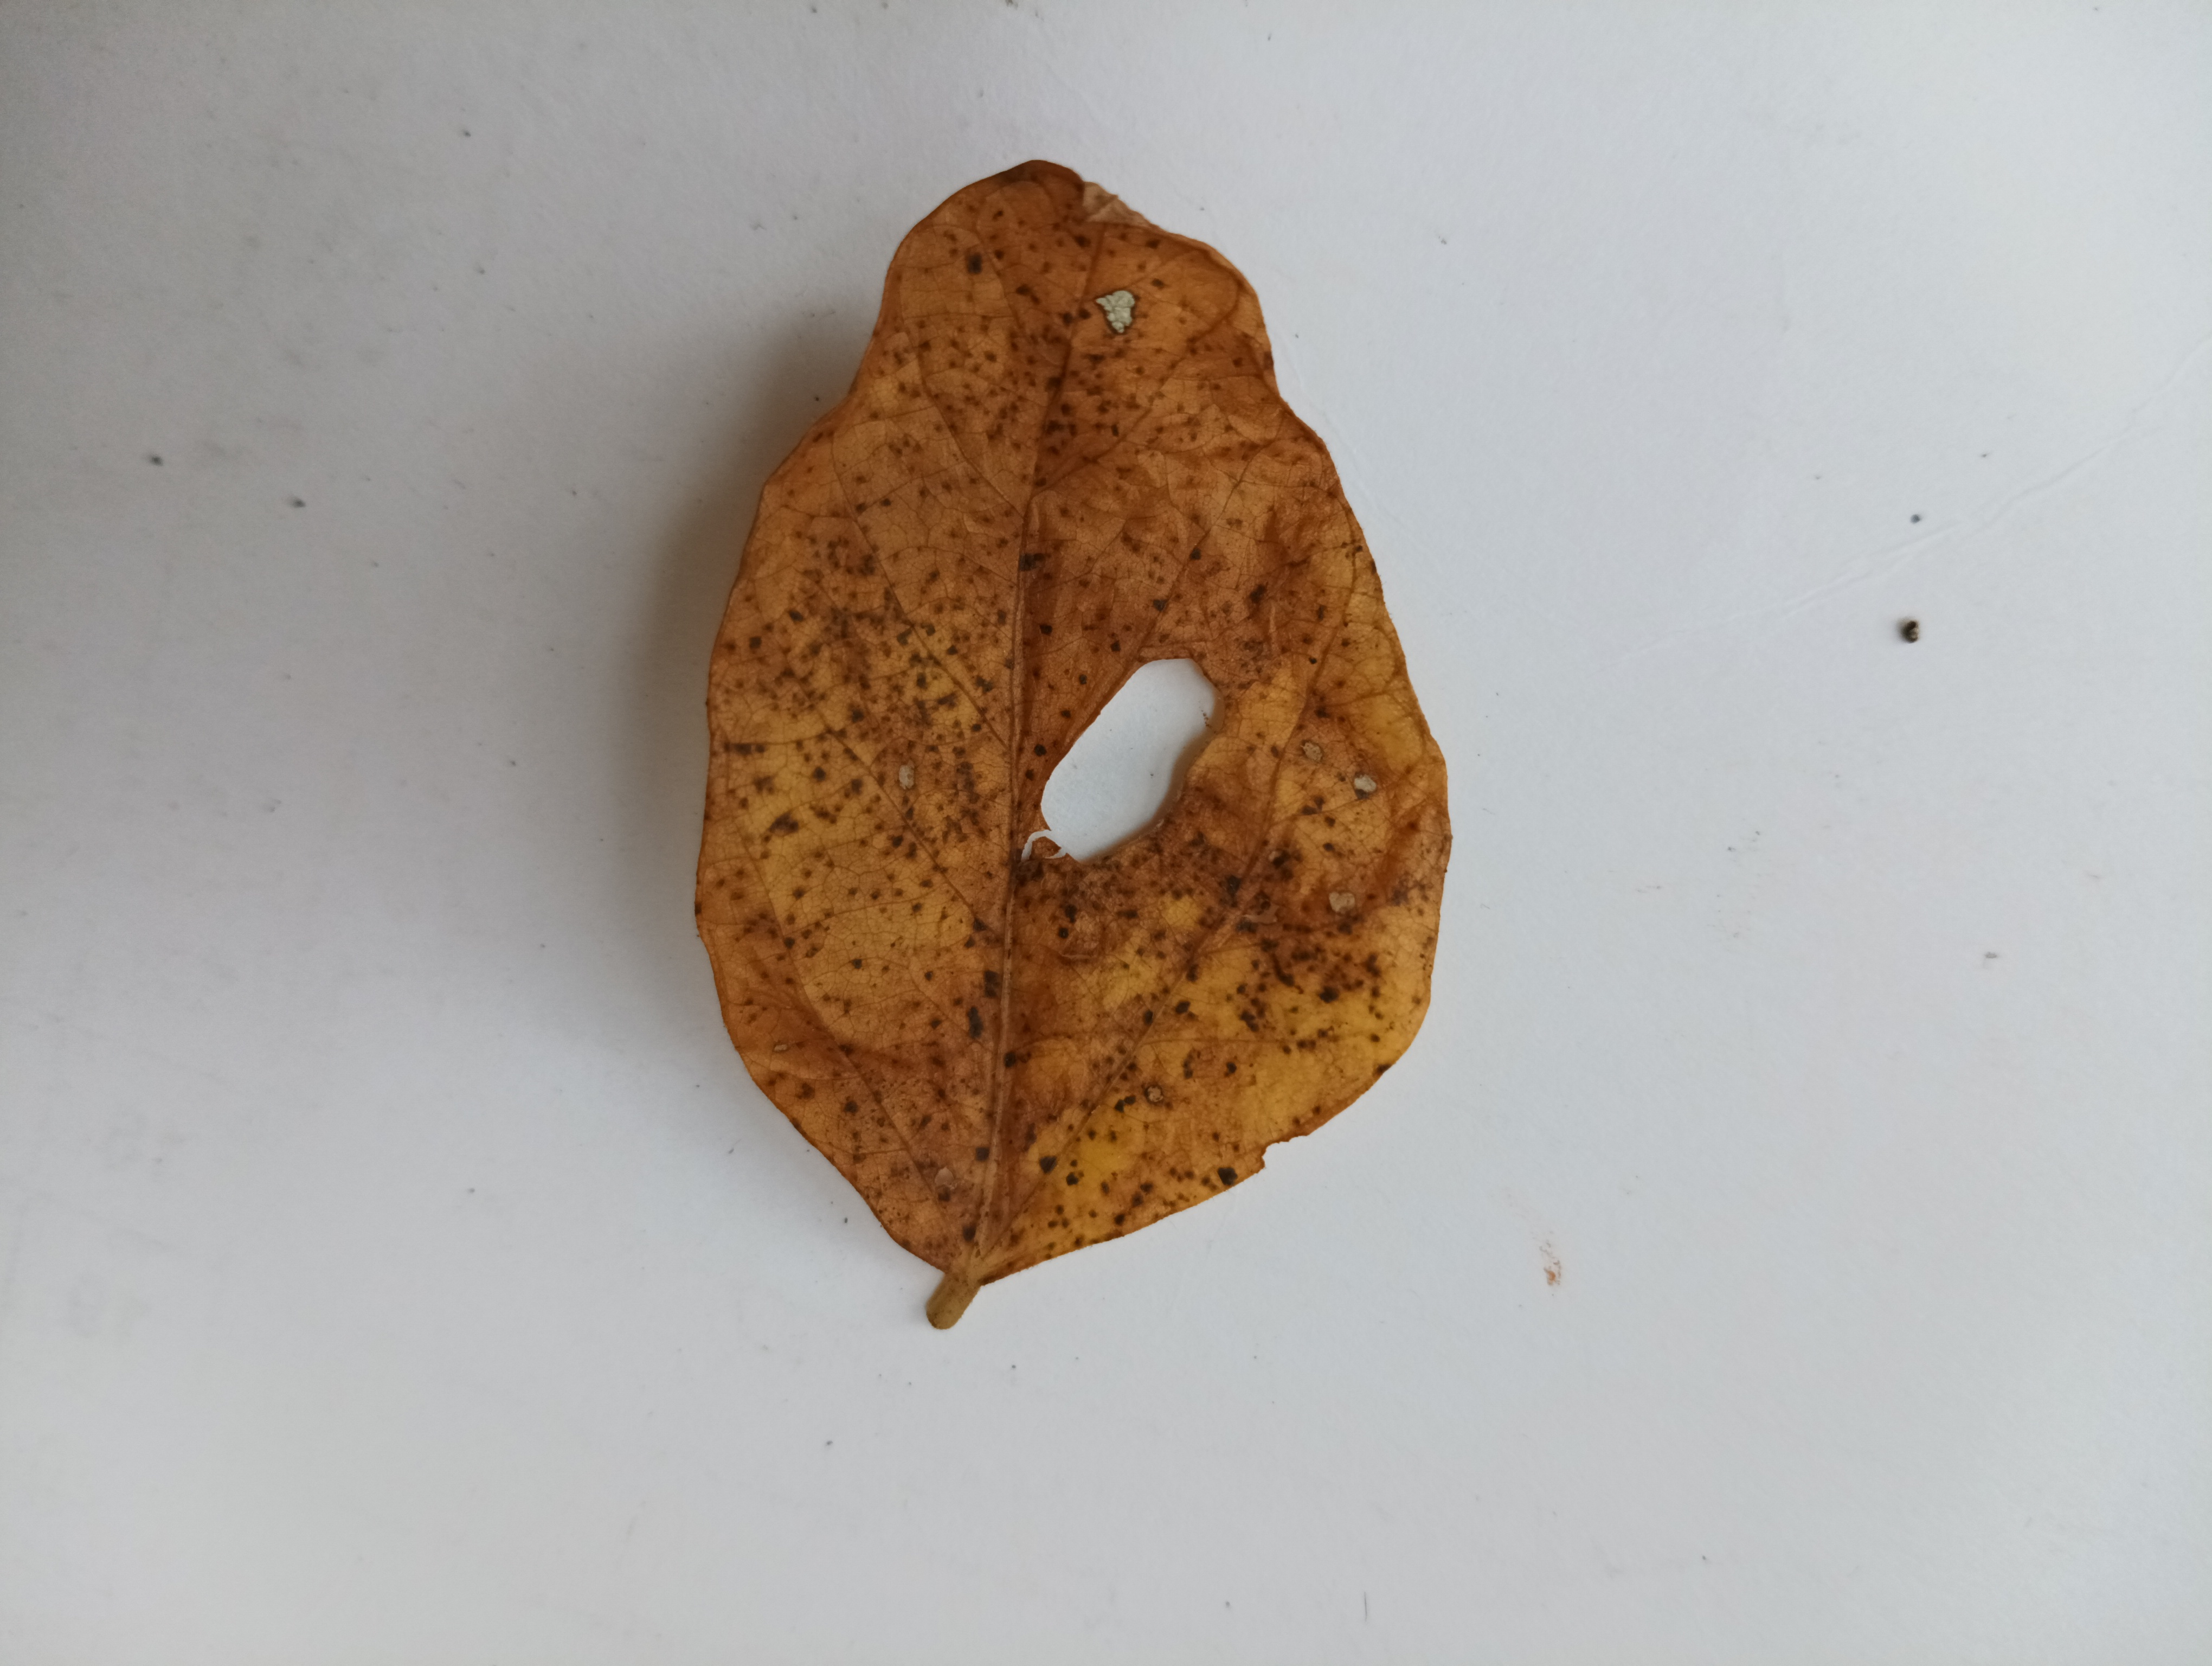
Label: Dry_leaf